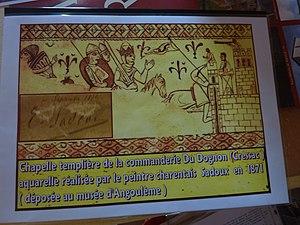
Photographie d'une photographie d'une aquarelle d'Eugène Sadoux représentant (en 1871) les fresques de la Commanderie de Cressac de Cressac
Jean Eugène Sadoux né le 11 mai 1840 à Angoulême, Charente - novembre 1906 à Tunis est un peintre, lithographe et graveur à l'eau-forte du XIXᵉ siècle.
La commanderie de Cressac était une commanderie hospitalière après avoir été templière située dans le département de la Charente en France, et dont il reste la chapelle, remarquable par la présence de fresques représentant des scènes de la victoire des croisés.